Goudhurst railway station

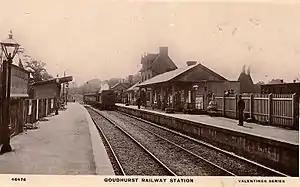
A postcard view of Goudhurst station in the 1900s

Goudhurst is a closed railway station on the closed Hawkhurst Branch in Kent, England.